Ely S. Parker

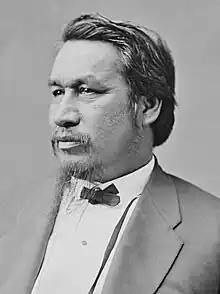

Ely Samuel Parker (1828 – August 31, 1895), born Hasanoanda (Tonawanda Seneca), later known as Donehogawa, was an engineer, U.S. Army officer, aide to General Ulysses Grant, and Commissioner of Indian Affairs, in charge of the government's relations with Native Americans. He was bilingual, speaking both Seneca and English, and became friends with Lewis Henry Morgan, who became a student of the Iroquois in Upstate New York. Parker earned an engineering degree in college and worked on the Erie Canal, and other projects.